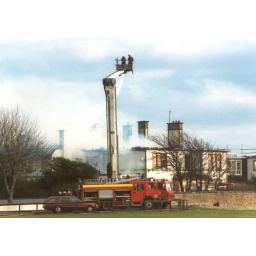
water tower in use